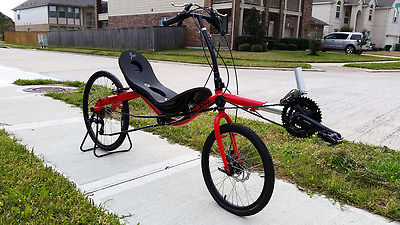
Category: bicycle